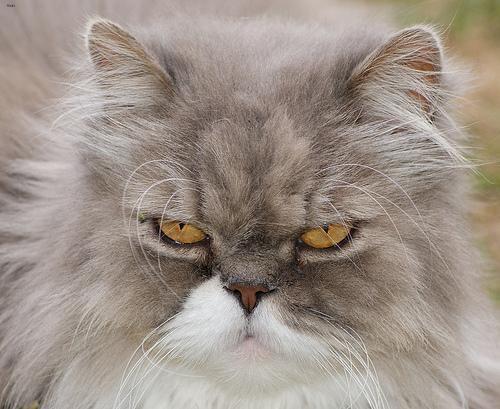
Persian